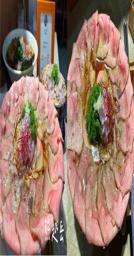
 ramen